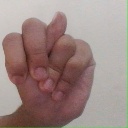
अक्षर: न